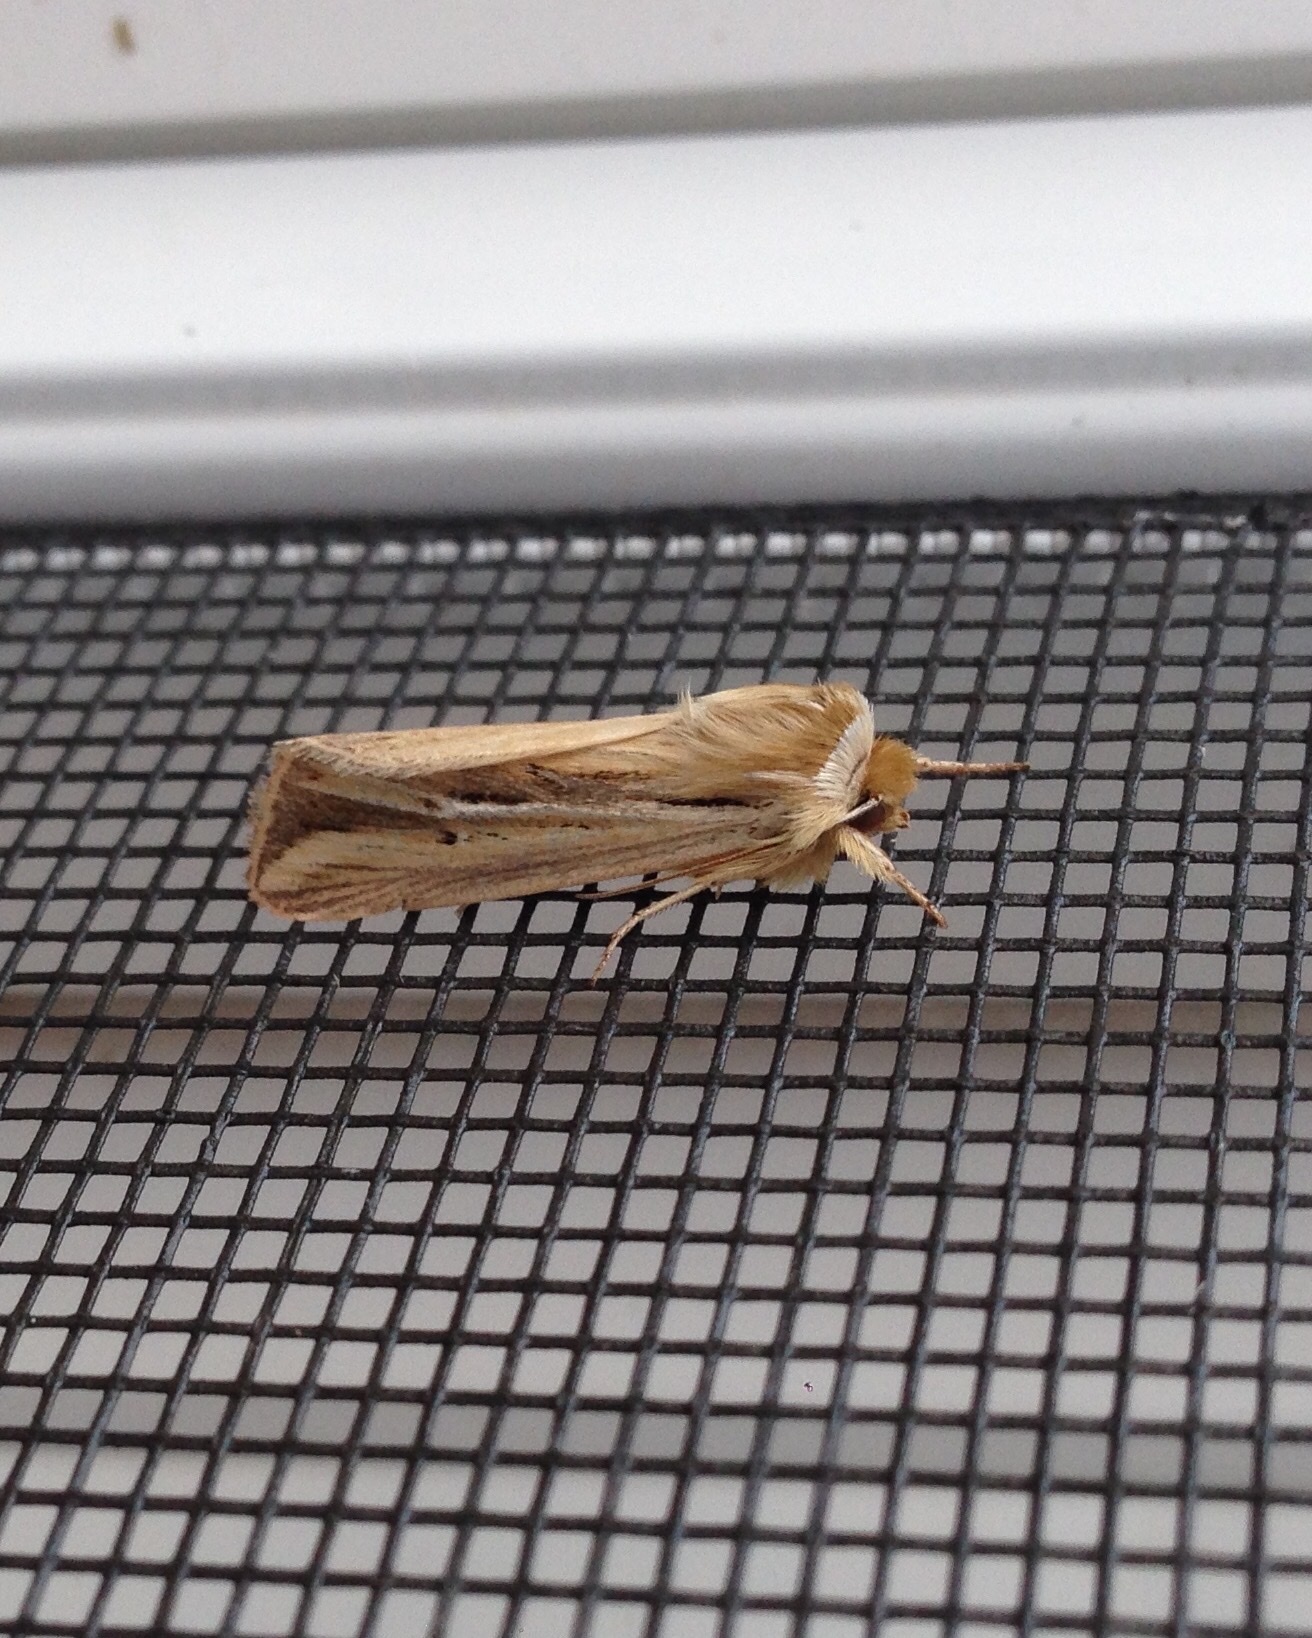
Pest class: wheathead_armyworm_Dargida_diffusa